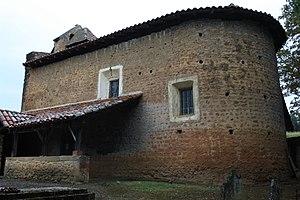
Ponsampère - Eglise Notre-Dame-des-Neiges de Lafitte
Ponsampère est une commune française située dans le département du Gers en région Occitanie.